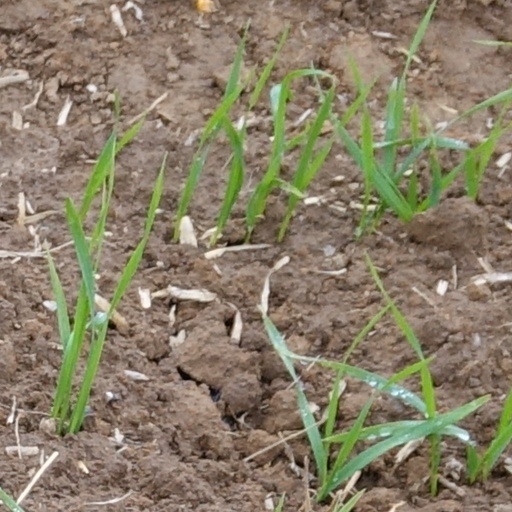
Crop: wheat